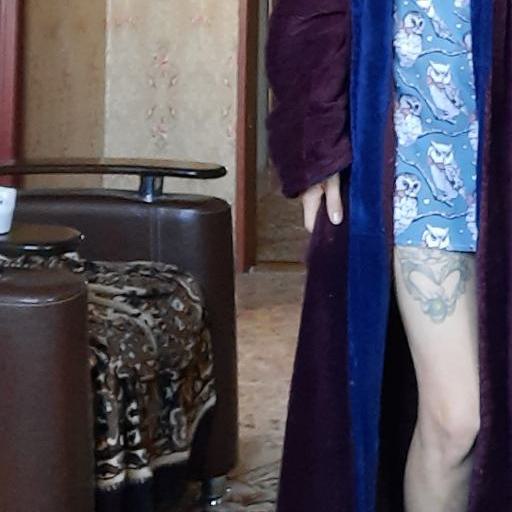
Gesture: no_gesture